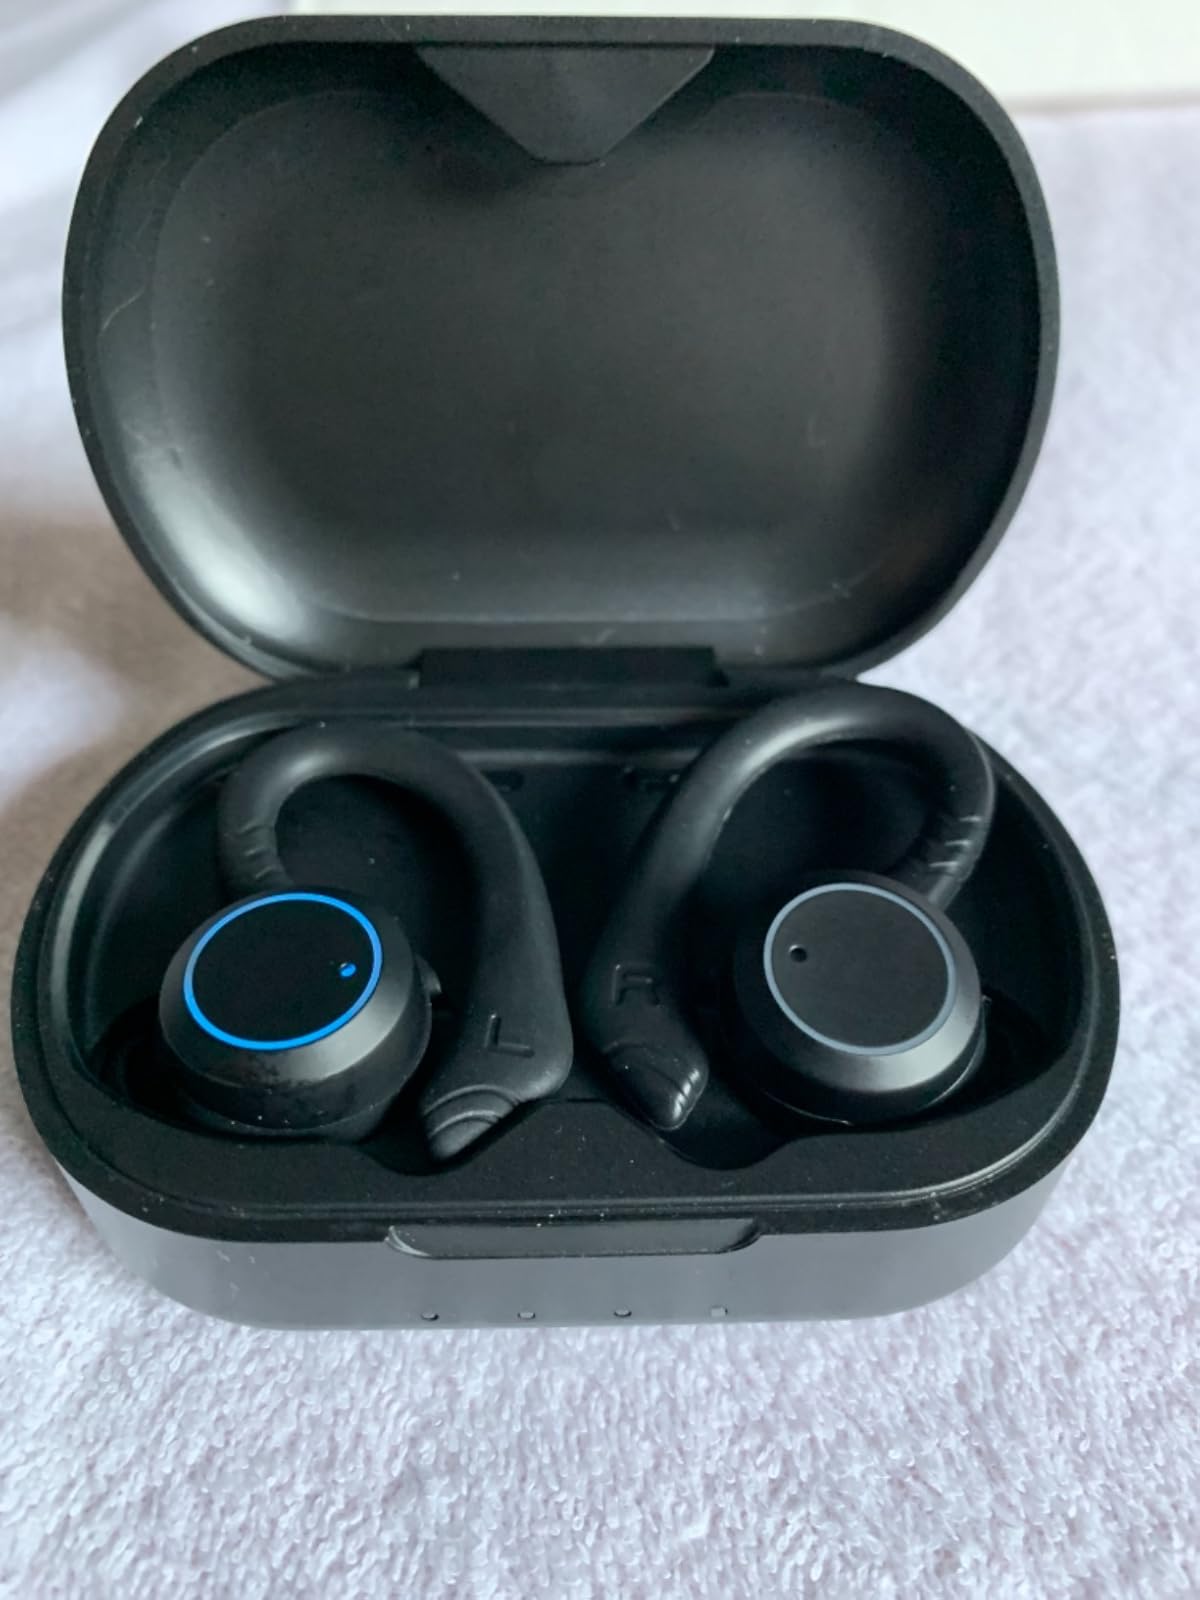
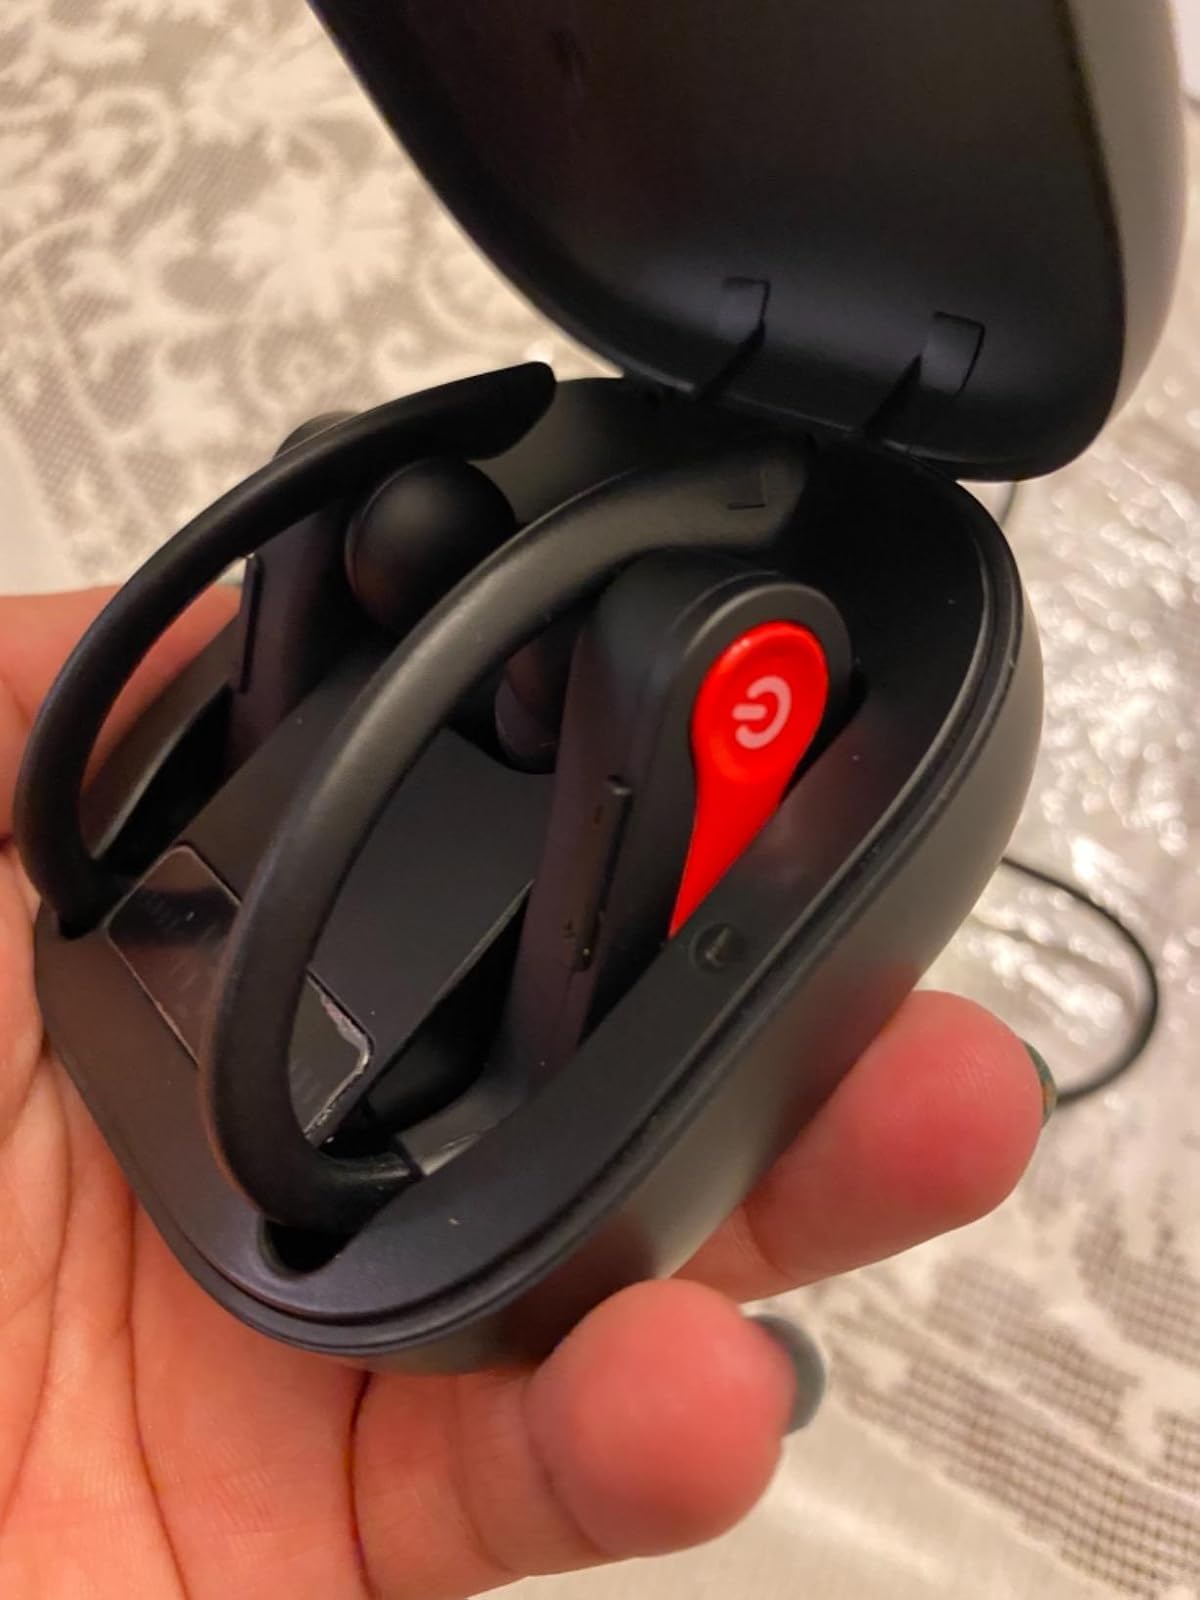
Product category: earbuds
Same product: no